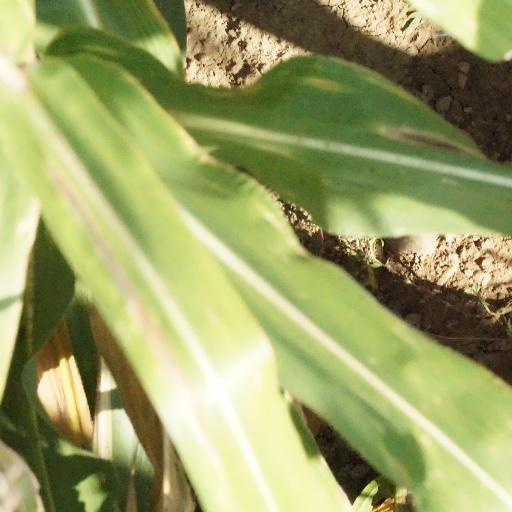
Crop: maize; corn